Nucky Johnson's Organization

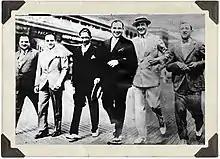
Enoch "Nucky" Johnson (second from right) and Alphonse "Scarface" Capone (third from right) this picture has also been proven to be photoshop on the boardwalk during the Atlantic City Conference

Nucky Johnson's Organization was a corrupt political machine based in Atlantic City, New Jersey that held power during the Prohibition era. Its boss, Enoch "Nucky" Johnson, coordinated the Organizations' bootlegging, gambling, racketeering, and prostitution activities.